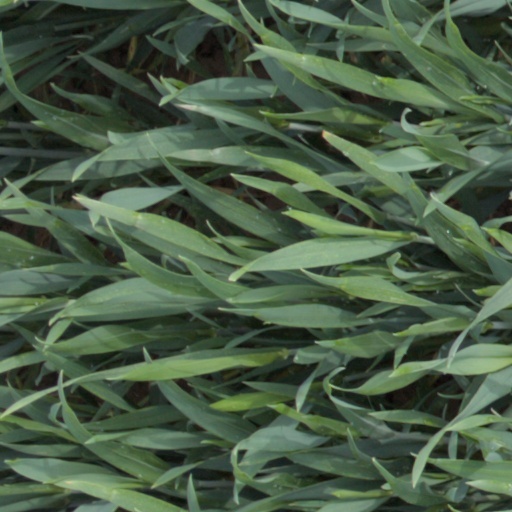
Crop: wheat